Val Fedoz

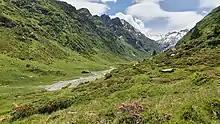
Val Fedoz

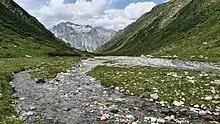
The Aua da Fedoz with its characteristic gravel islands

Val Fedoz is a side valley of the Upper Engadin in the Swiss Canton of Grisons. Politically, it is part of the municipality of Bregaglia.